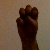
The image shows a hand gesture representing the letter 'E' in Indian Sign Language.